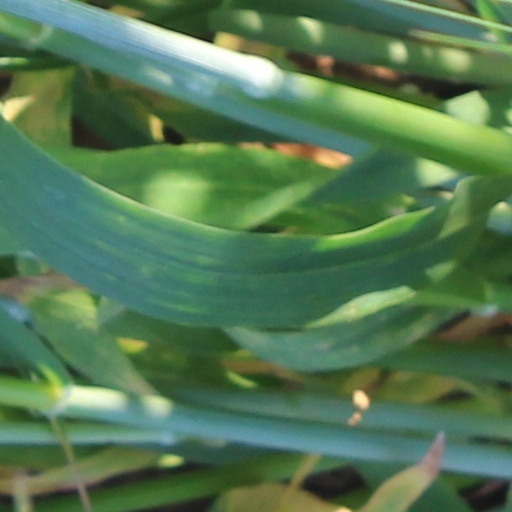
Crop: wheat